Cuisine of Swansea

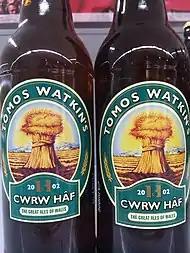
Bottles of (English: Summer Ale) produced by Tomos Watkin’s brewery

During the Paleolithic and Mesolithic periods the area to the north of Swansea was covered in an ice sheet from the Last Glacial Period. The ice-free areas were made up of tundra and the winters were severe. The sea level was approximately 80m lower than it is today. This meant that Swansea Bay formed part of a broad valley together with what is now the Bristol Channel, with the coast lying approximately 100 km further to the west of its present location. People lived as hunter-gatherers, and the diet consisted of wild animals, plants, and fish. Animal remains from this period have been found in the caves of Gower, such as Goat's Hole Cave and Bacon Hole Cave (named after the red oxide streaks on the cave walls). These include bison, hyena, elephant, and soft-nosed rhinoceros. Paleolithic stone tools made from flint, were used for food preparation, and have been found in these caves. The incorrectly named Red Lady of Paviland was a male hunter-gatherer from the Upper Paleolithic period who lived during this period and the remains of his skeleton were found in Goat's Hole Cave.